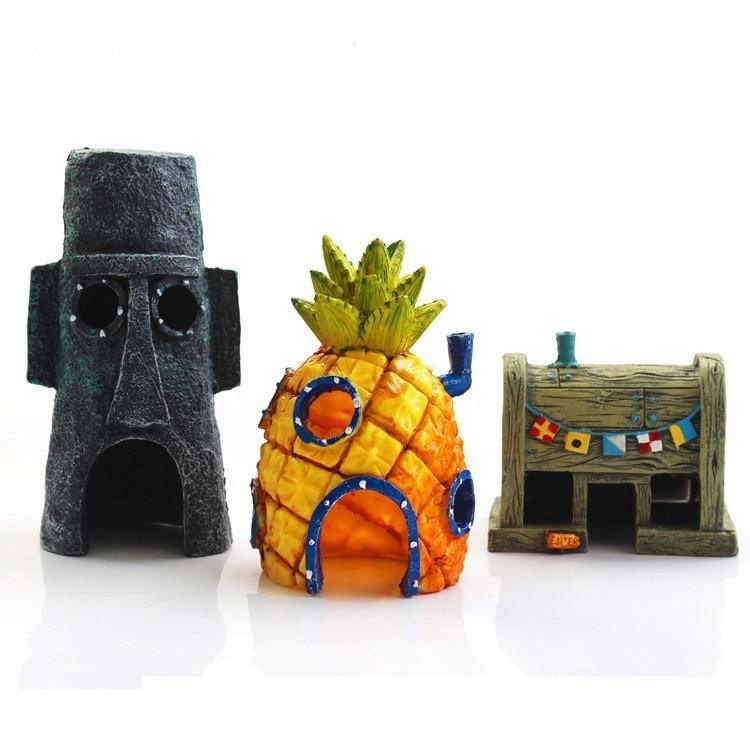
Acessórios para Aquário Bob Esponja
Mergulhe em um mundo de aventuras subaquáticas com os Acessórios para Aquário do Bob Esponja! Dê vida à Fenda do Biquíni com a nossa gama de acessórios divertidos e coloridos. Design vibrante e lúdico: nossos acessórios para aquário Bob Esponja são projetados para trazer um toque de diversão e emoção ao seu aquário, criando um mundo subaquático divertido e colorido para os seus peixes se divertirem. Materiais de alta qualidade: Feitos de materiais seguros e duráveis, nossos acessórios são construídos para durar e resistir ao ambiente subaquático. Não apresentam materiais tóxicos, sendo assim seguros para seus peixes nadarem. Fácil de instalar: nossos acessórios são simples de instalar e podem ser facilmente incorporados à sua configuração de aquário existente. Além disso, são fáceis de limpar, facilitando a manutenção. Traga a alegria do Bob Esponja Calça Quadrada para o seu aquário hoje! Encomende já os Acessórios para Aquário do Bob Esponja e torne o seu mundo subaquático muito mais emocionante.
Brand: Loja
Category: Animals & Pet Supplies > Pet Supplies > Fish & Aquatic Supplies > Aquarium Decors > Ornaments